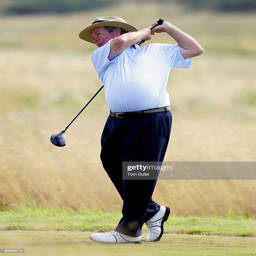
tees off from the 7th hole during event .